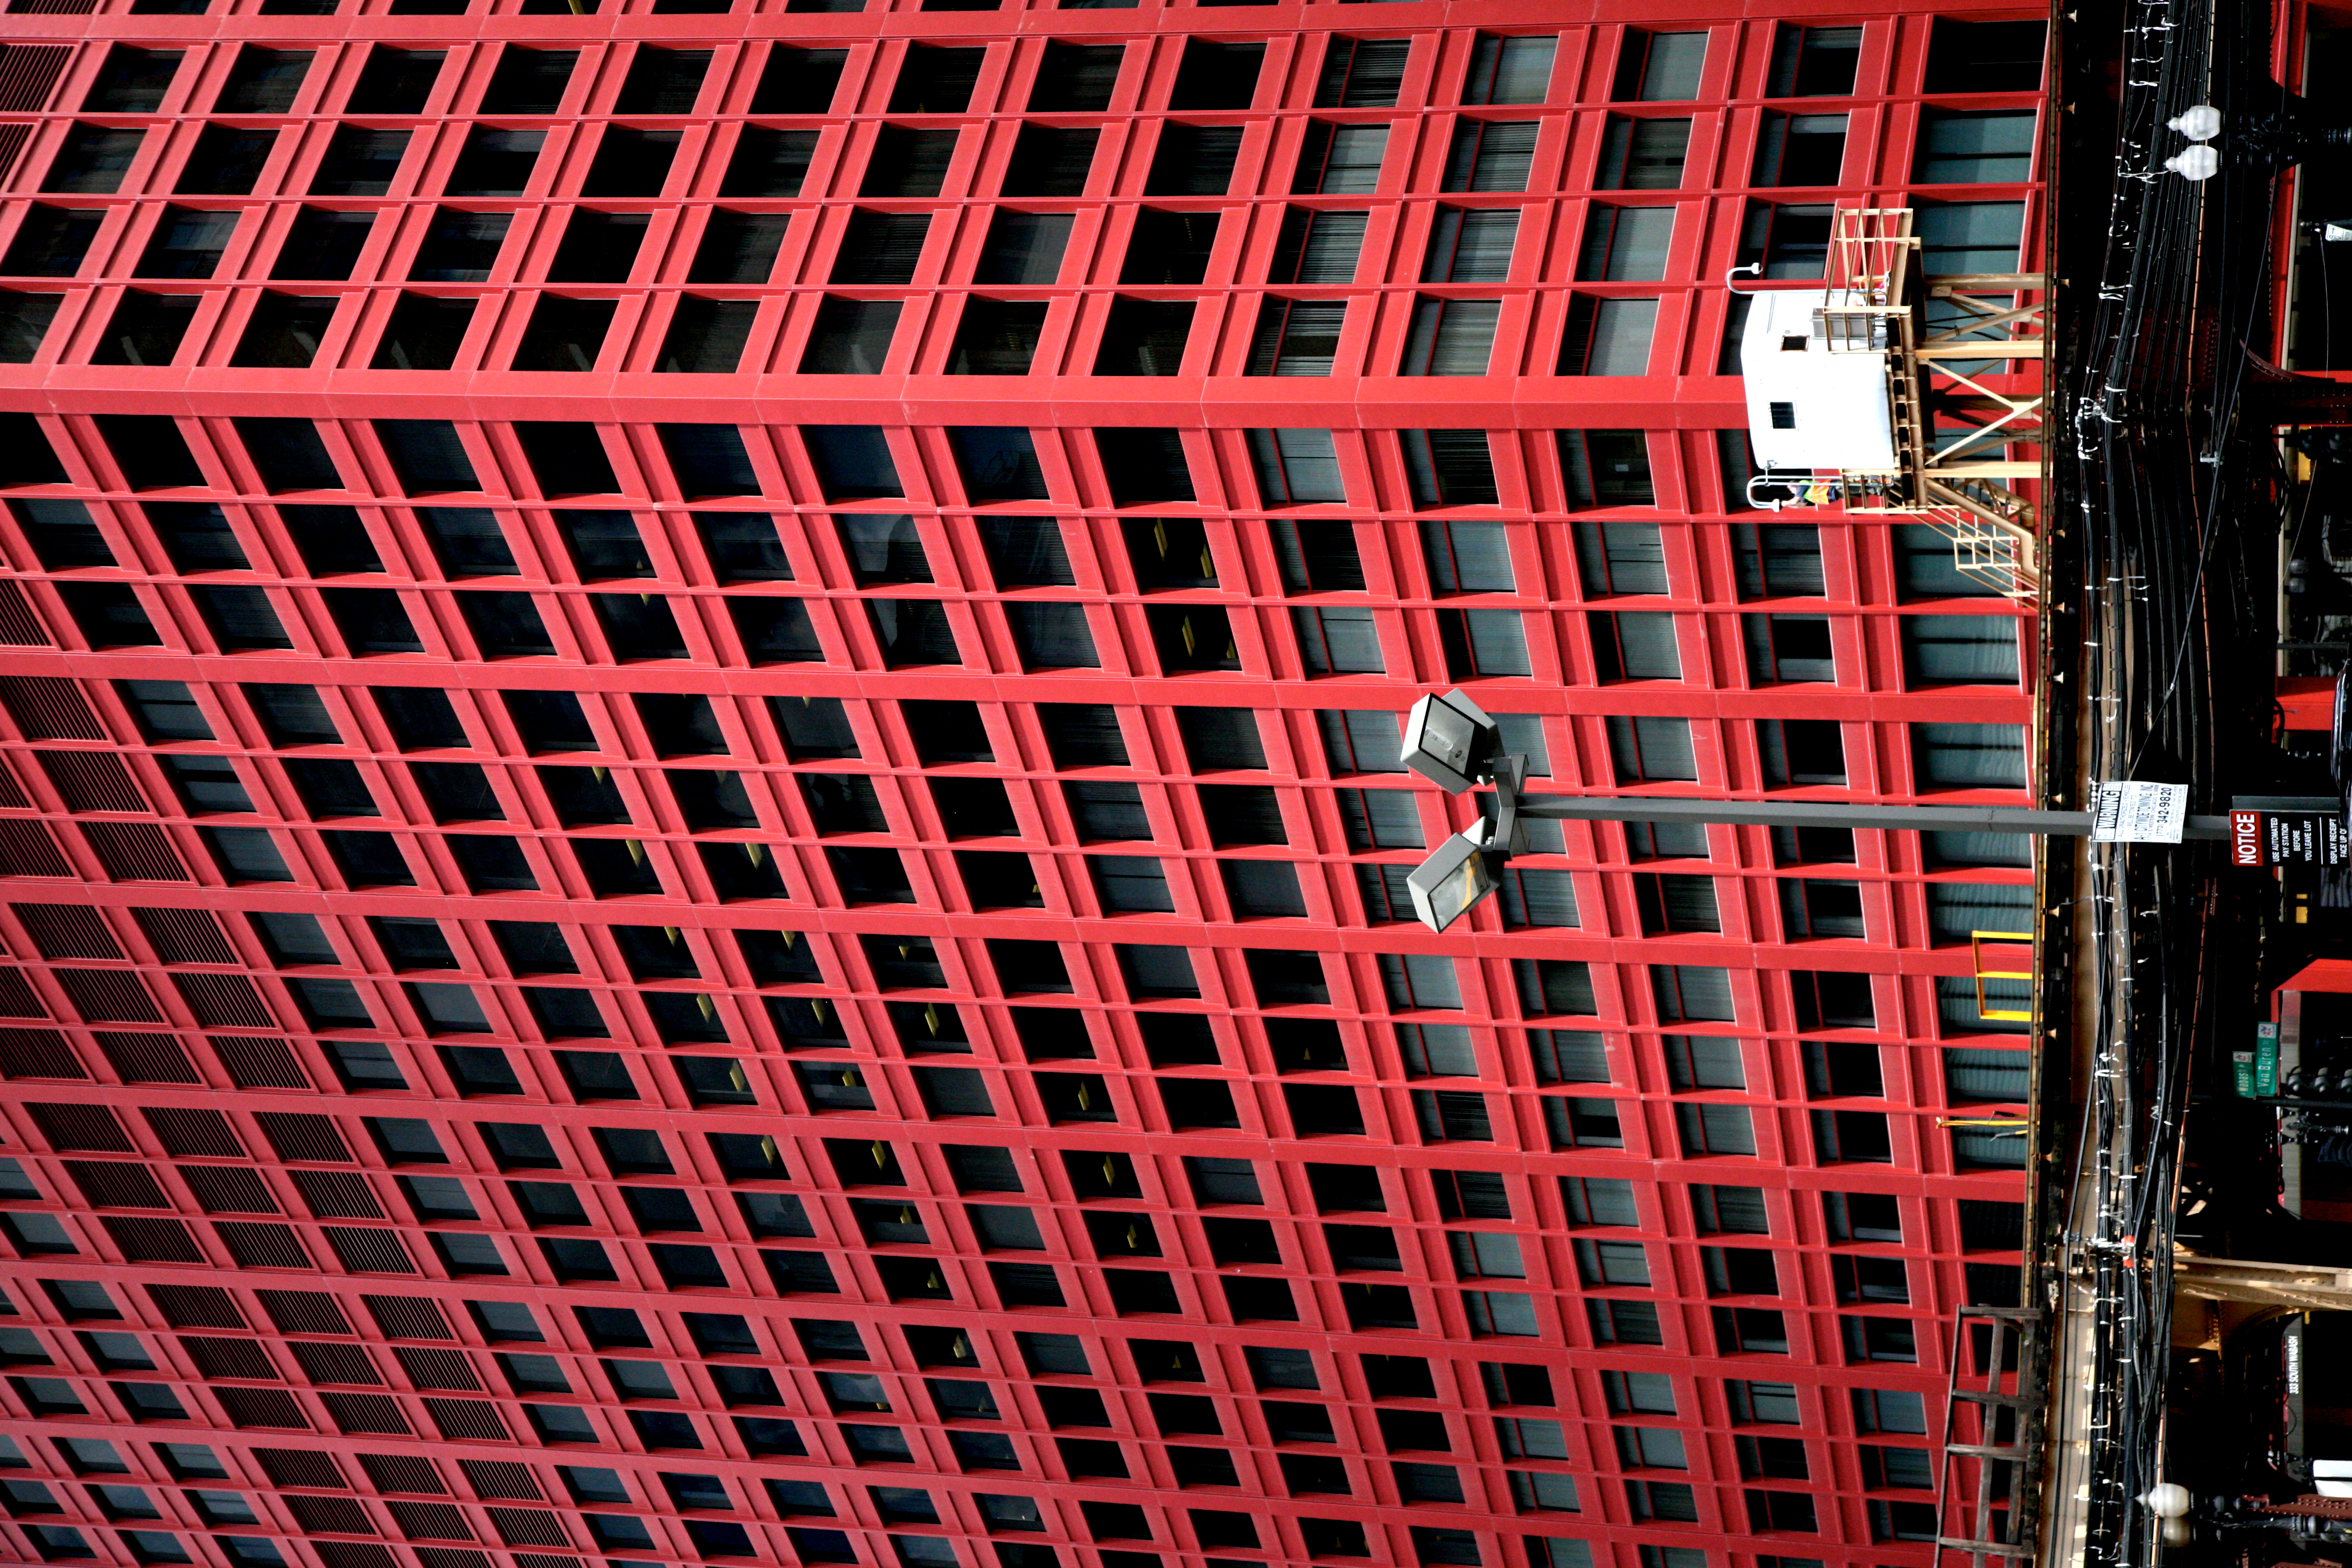
architecture, street, building, city, skyscraper, cityscape, downtown, line, chicago, facade, tower block, 5d, loop, metropolis, cna, cnaplaza, cnacenter, urban area, residential area, human settlement, metropolitan area